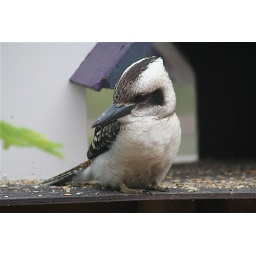
Baby 2 gave up trying to grip the tree branches and settled himself down in the bird feeder :)))